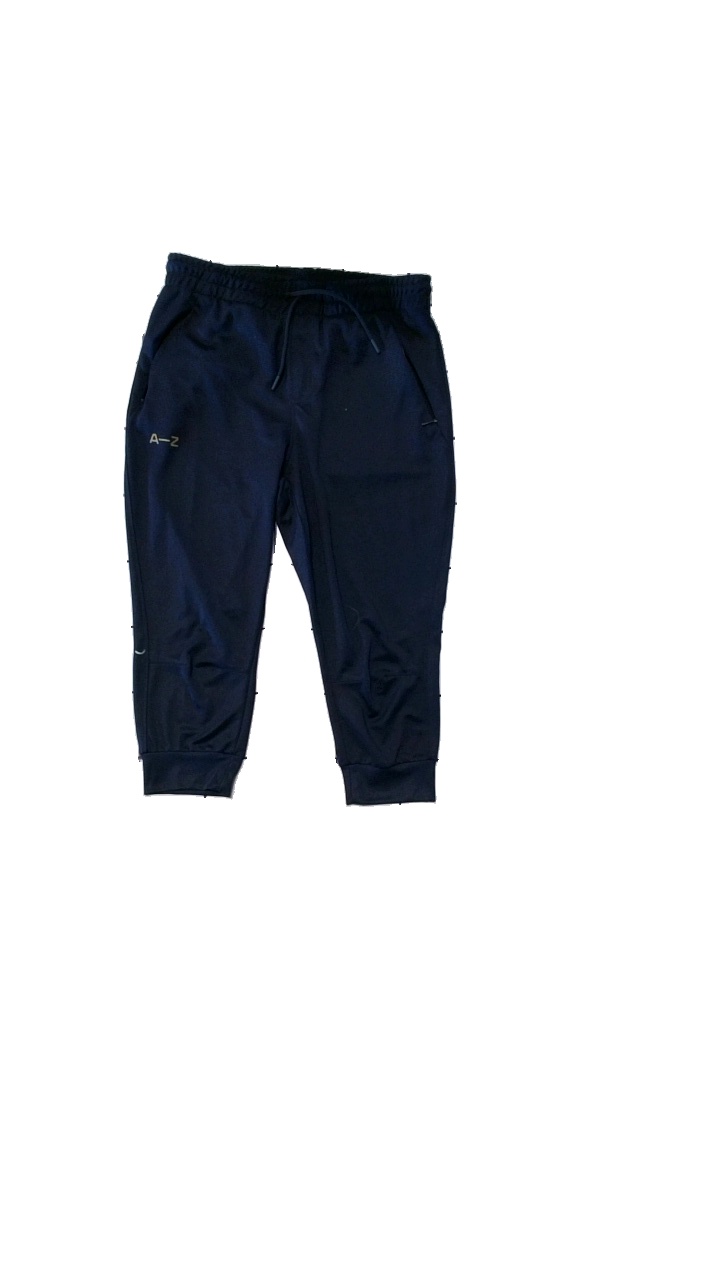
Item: Trousers (Men)
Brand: A-z
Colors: Blue
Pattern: Logo print
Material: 100% Polyester
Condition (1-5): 4
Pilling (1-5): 4
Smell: Minor
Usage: Reuse
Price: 50-100